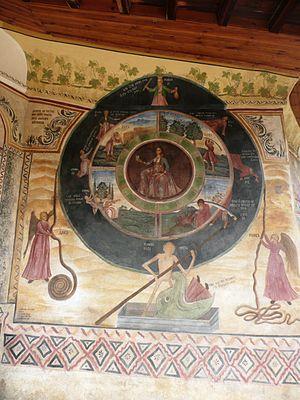
Zaharii Hristovitch Zograf est un peintre et dessinateur d'icônes bulgares du milieu du XIXᵉ siècle.